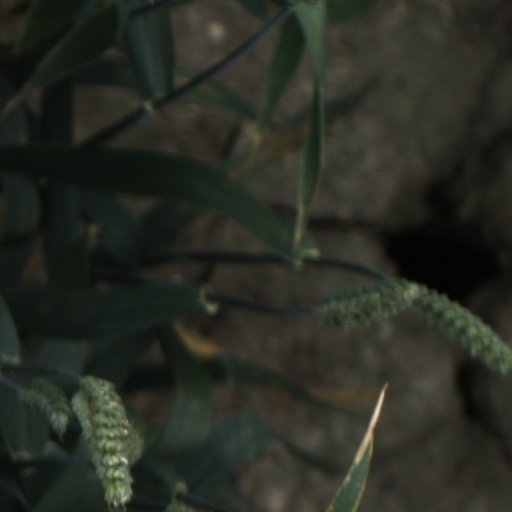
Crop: wheat